CoolToday Park

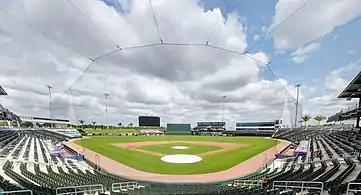

CoolToday Park is a ballpark in North Port, Florida, located in the southern portion of Sarasota County, south of Sarasota, Florida. It is the spring training home of the Atlanta Braves of Major League Baseball. The ballpark opened on March 24, 2019, with the Braves' 4–2 win over the Tampa Bay Rays.